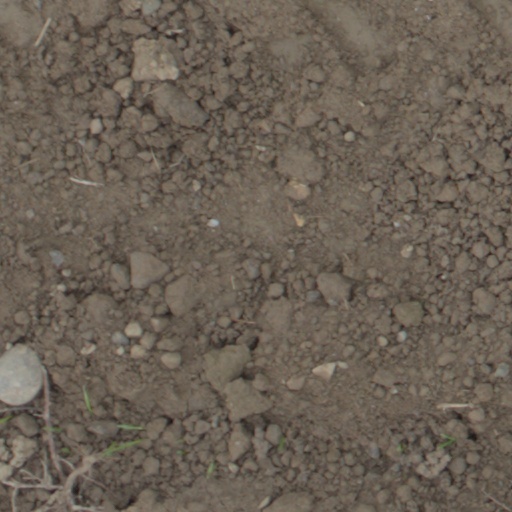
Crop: wheat